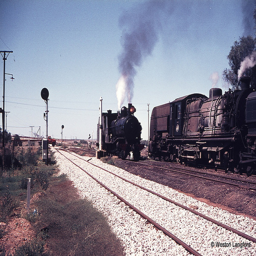
The steam engines are smoking down the tracks.
Smoke billows from a locomotive going down the tracks.
Two trains are on a set of tracks running parallel to one another.
A train travels down rail road tracks creating massive pollution.
A train blows smoke while on the track.